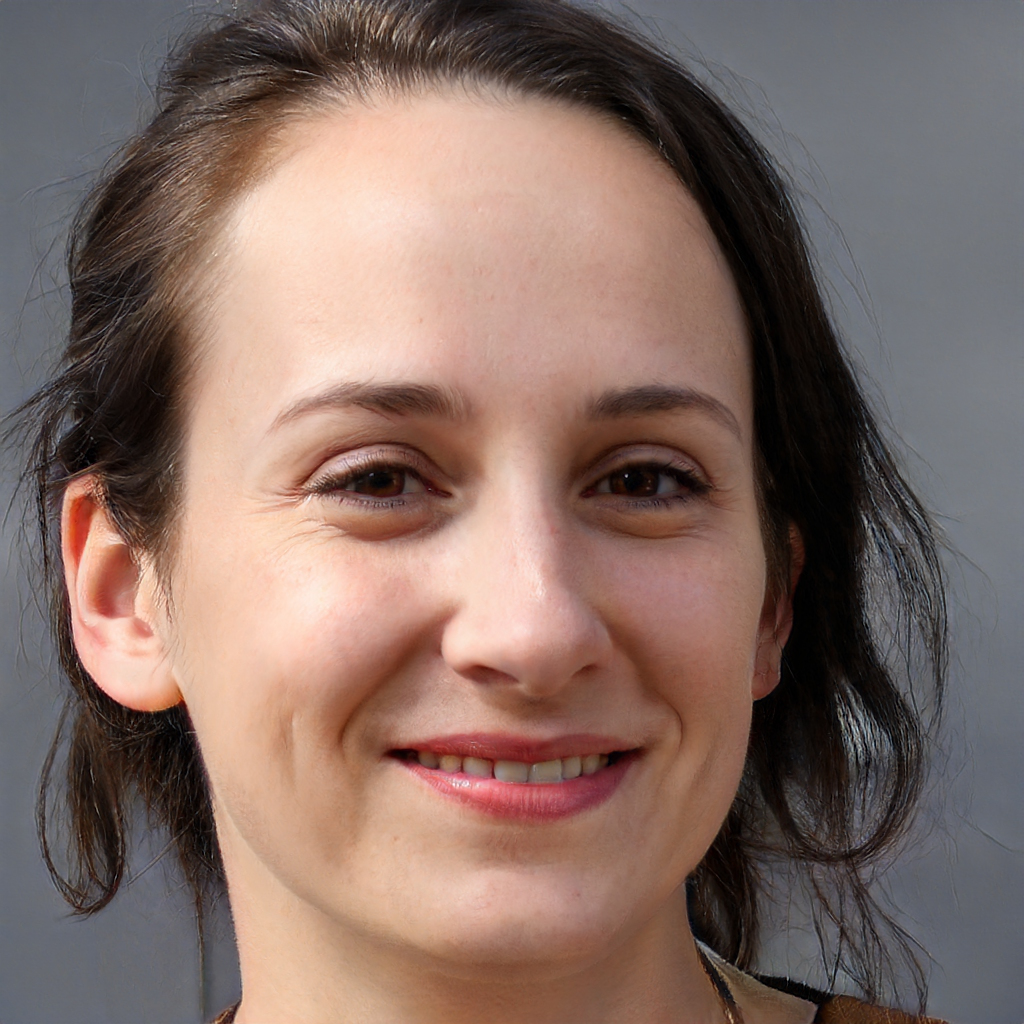
Label: Colored